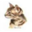
Label: cat